Yulian Rukavishnikov

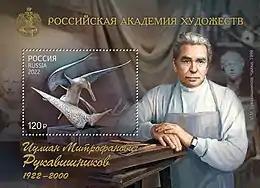
Rukavishnikov and his 1998 work "Seagulls" on a 2022 stamp sheet of Russia

Yulian Mitrofanovich Rukavishnikov (29 September 1922, Moscow – 14 December 2000, Moscow) was a Russian sculptor, and a full member of the Russian Academy of Arts. He enjoyed a long and successful career spanning about 50 years with works ranging from medals to large monuments and high reliefs, yet he was mostly known for his sculptures of Vladimir Lenin, which were installed both within and outside of the Soviet Union.